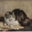
Label: cat